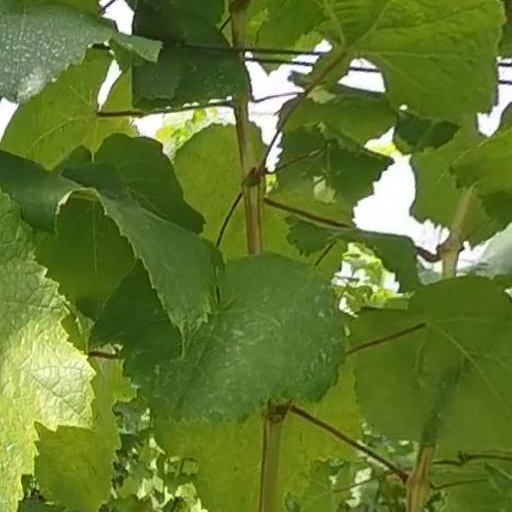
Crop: grape